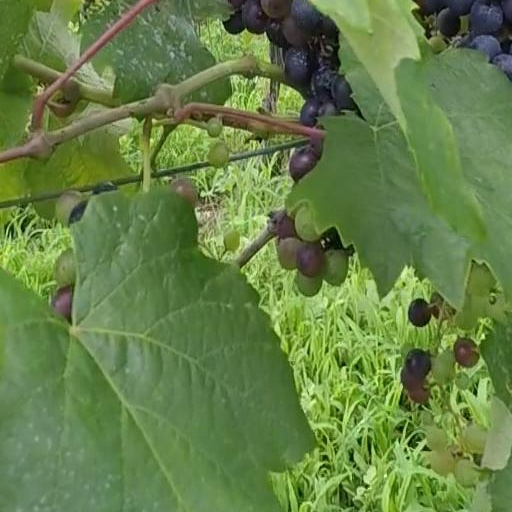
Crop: grape